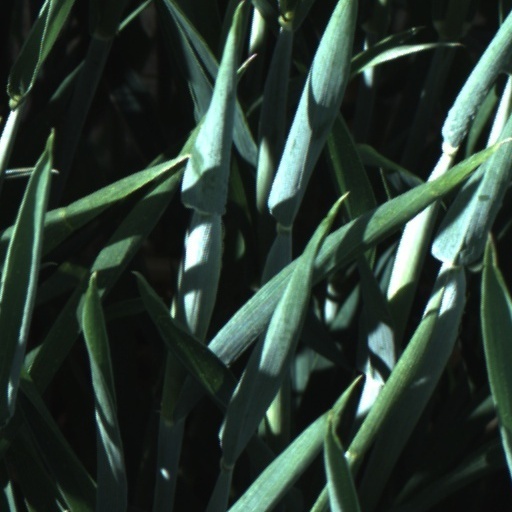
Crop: wheat